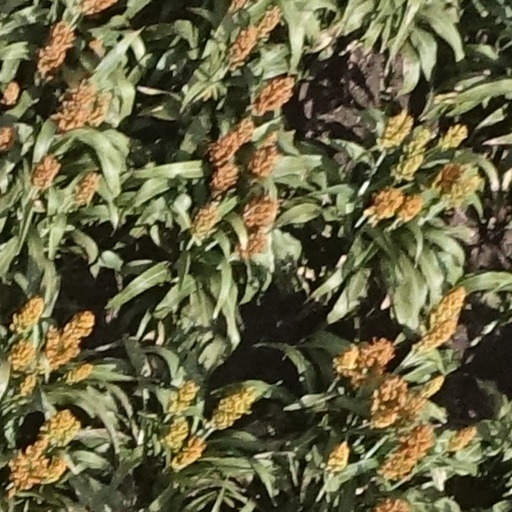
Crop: sorghum